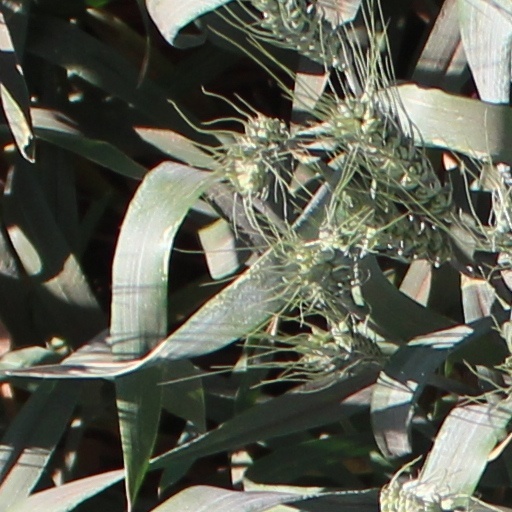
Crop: wheat